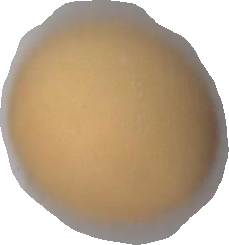
Variety: Grobogan